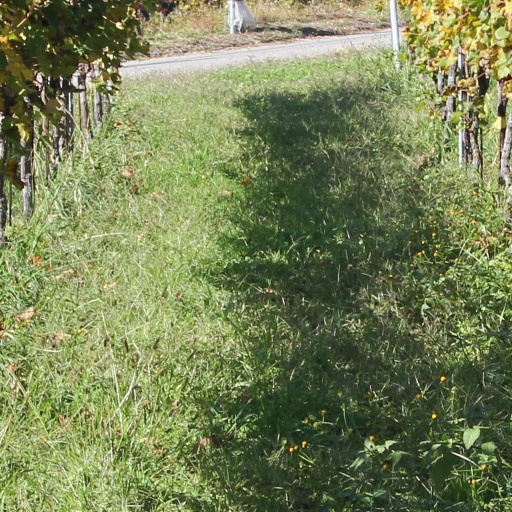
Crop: grape